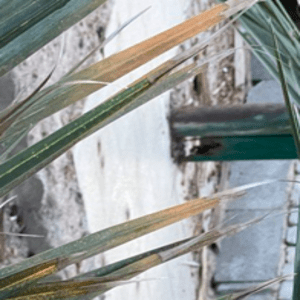
Label: Potassium Deficiency